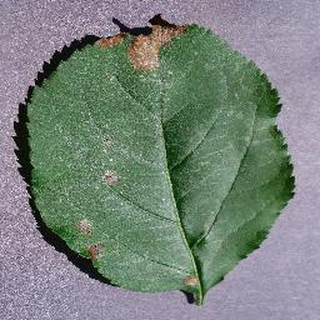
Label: apple_black_rot